Nikita Bedrin

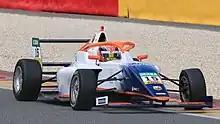
Bedrin racing in the 2022 ADAC Formula 4 Championship at Spa-Francorchamps.

The following year, Bedrin returned to the category, starting his season in the F4 UAE Championship, where he drove alongside Taylor Barnard and Jonas Ried for new team PHM Racing. His campaign proved to be a success, as he took two wins, one a piece in Dubai and Abu Dhabi, which led the Russian on to finish fourth in the standings.